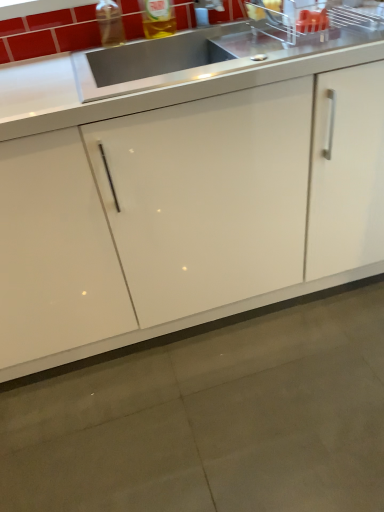
Question: In the image, there is a translucent plastic bottle at upper center. Pinpoint the vacant space that is to the left of translucent plastic bottle at upper center. Your answer should be formatted as a list of tuples, i.e. [(x1, y1)], where each tuple contains the x and y coordinates of a point satisfying the conditions above. The coordinates should be between 0 and 1, indicating the normalized pixel locations of the points in the image.
Answer: [(0.311, 0.089)]